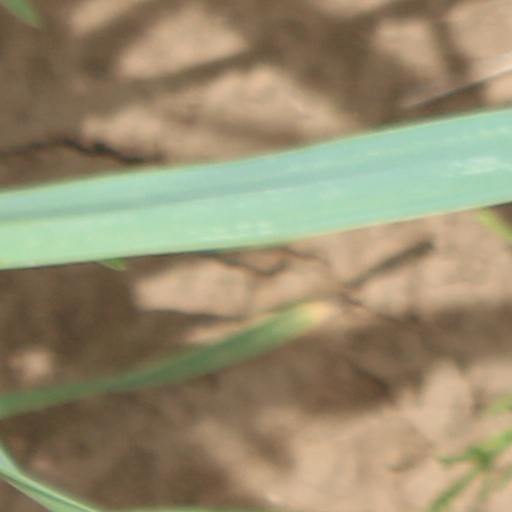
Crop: wheat